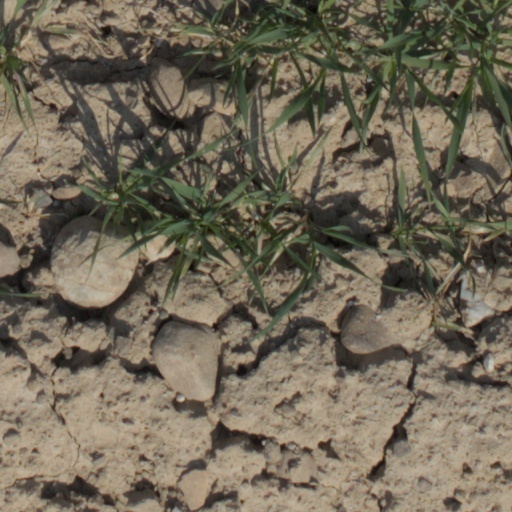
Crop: wheat